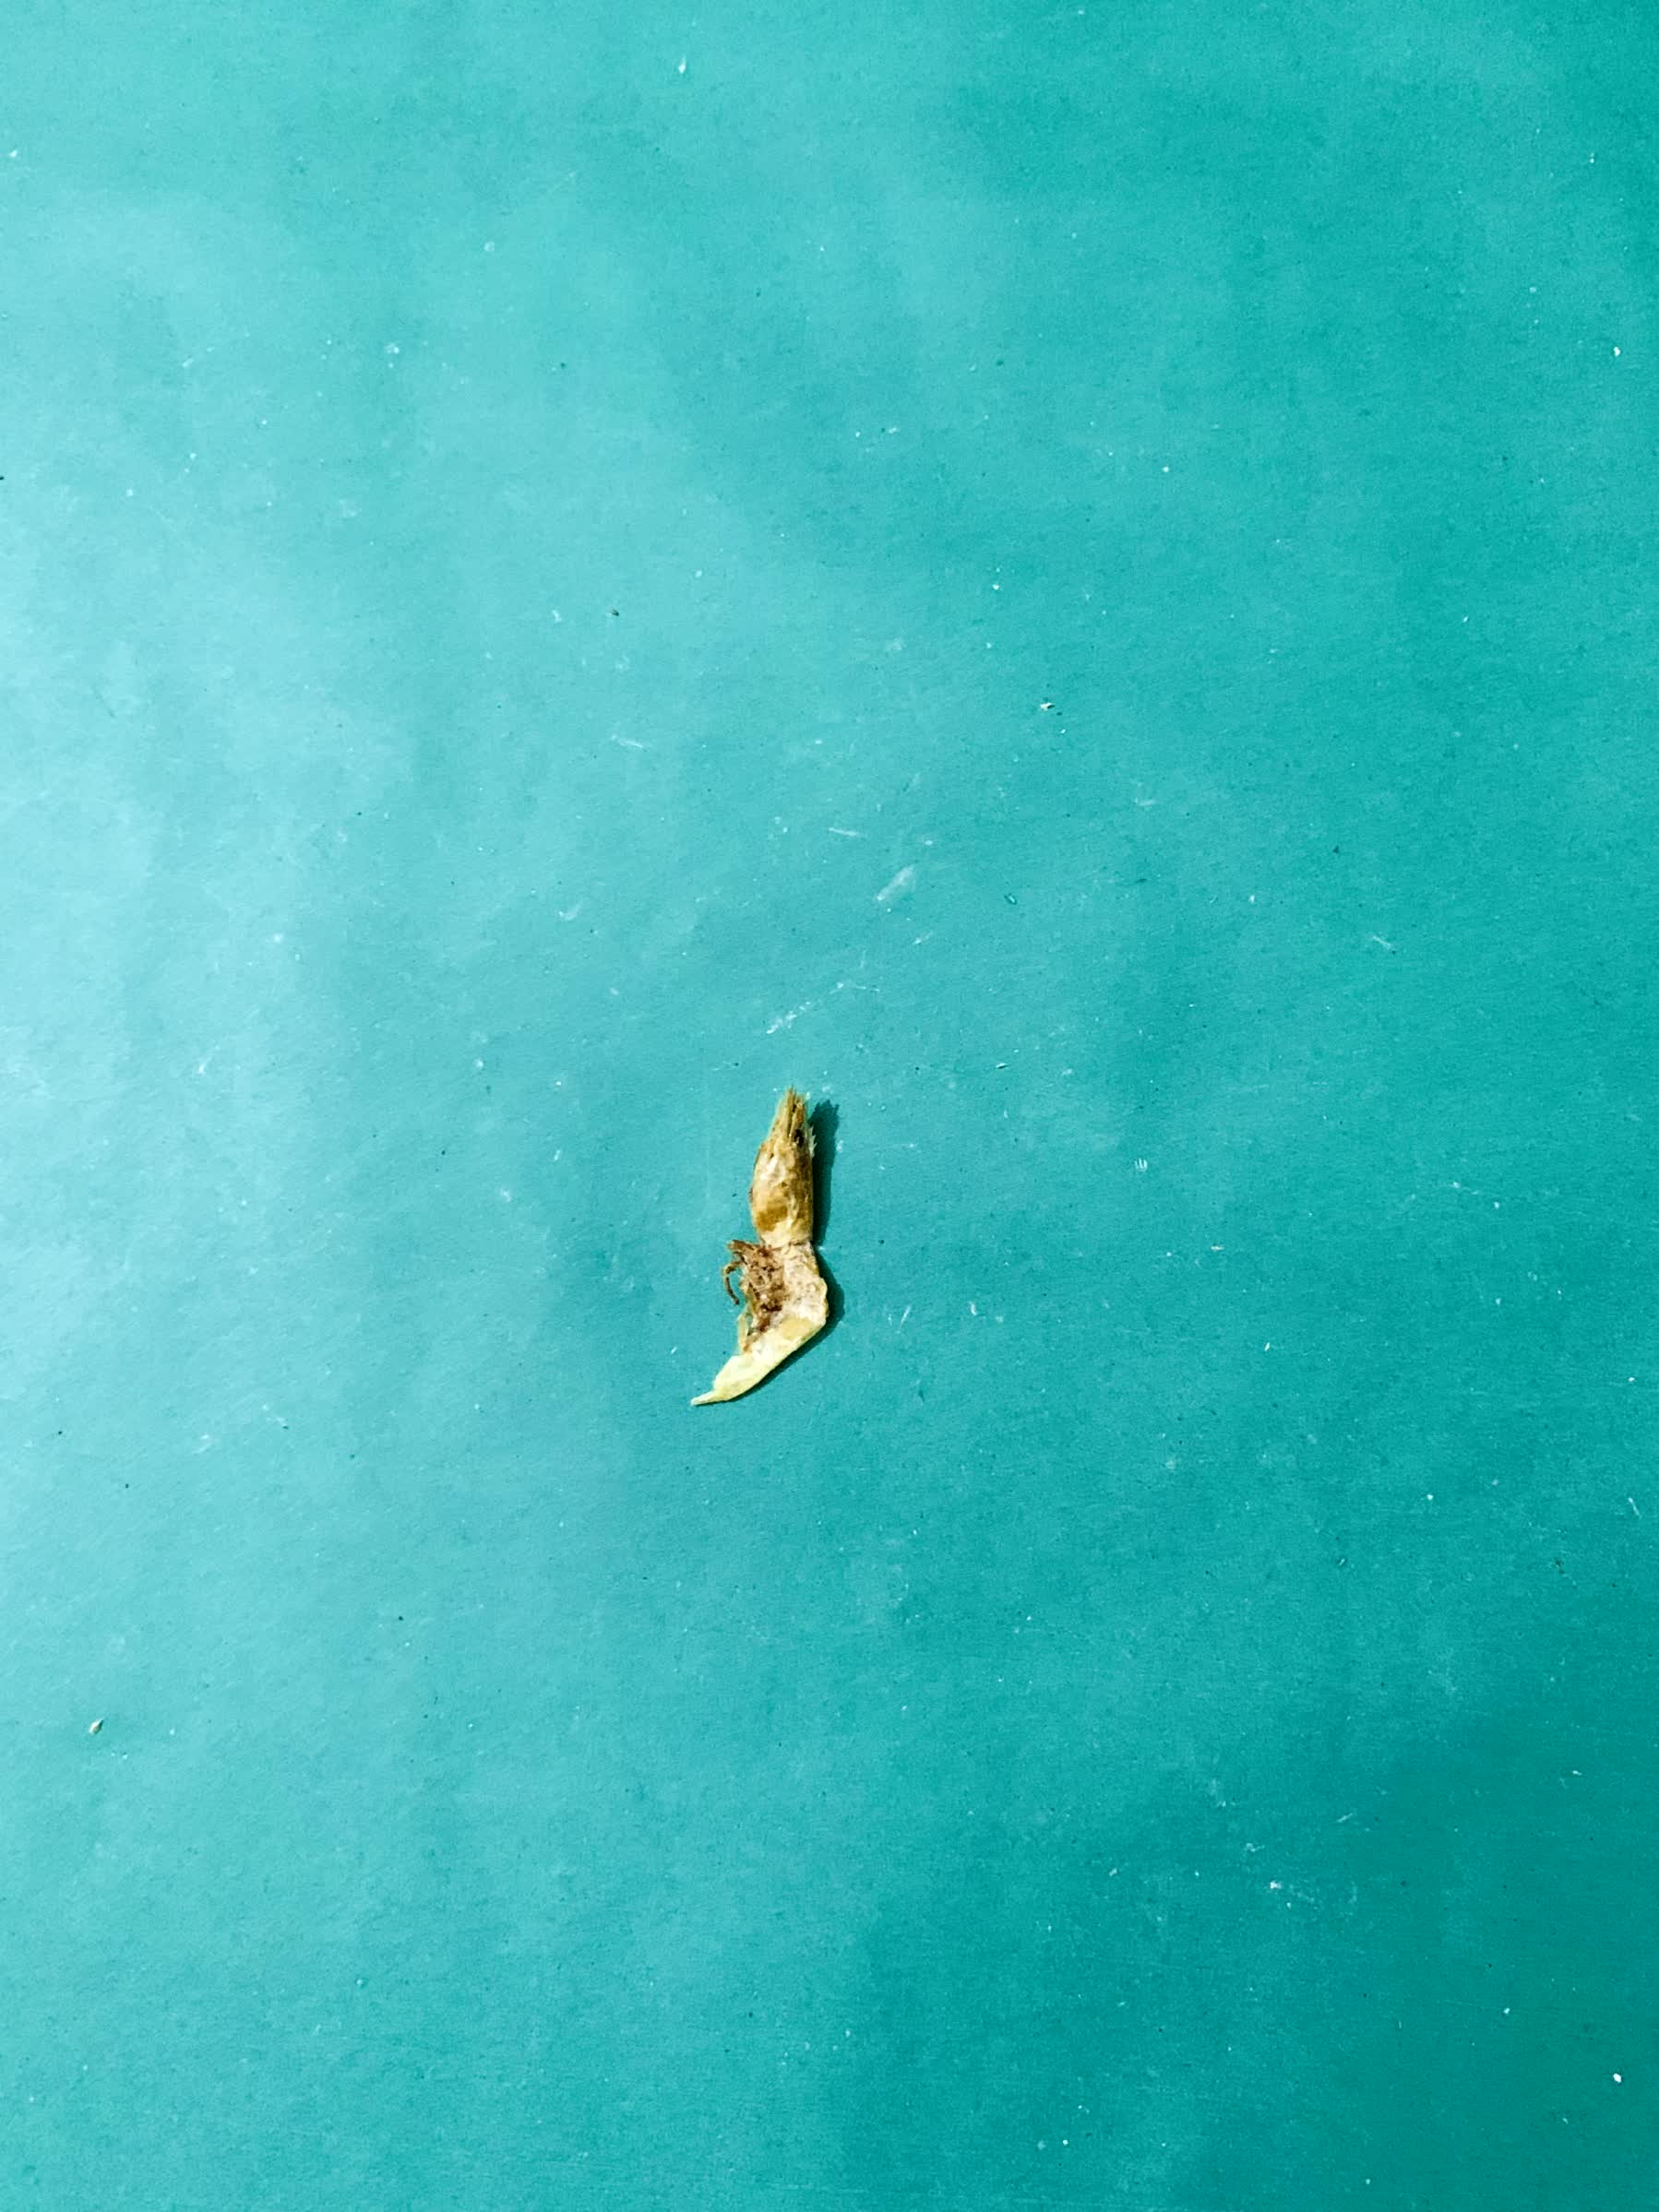
Species: chingri